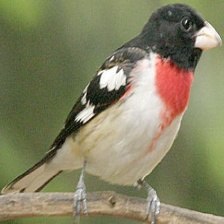
Species: ROSE BREASTED GROSBEAK
Scientific name: PHEUCTICUS LUDOVICIANUS